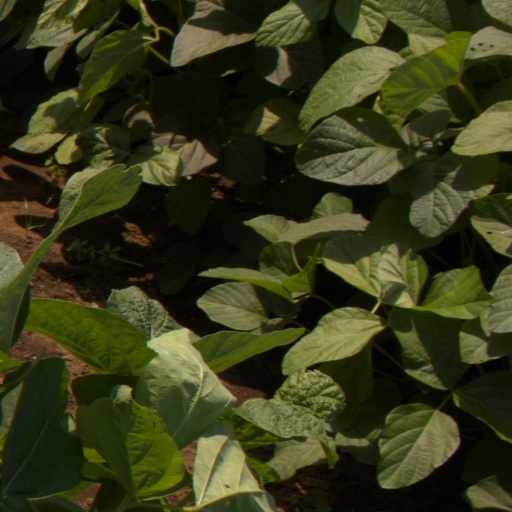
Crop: soybean